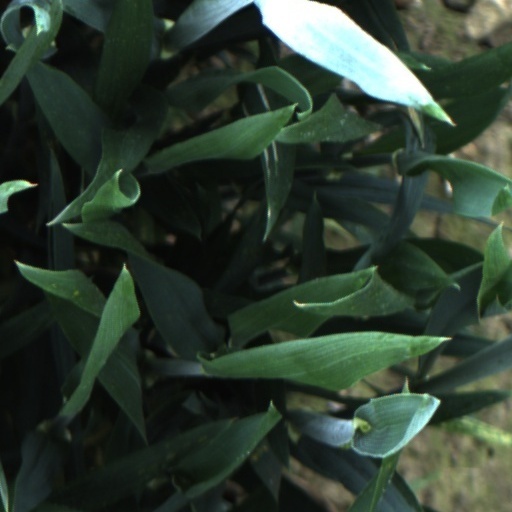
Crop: wheat